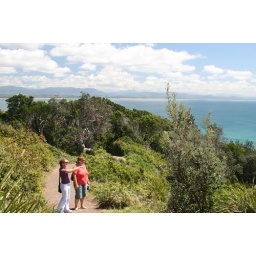
Andrea spies a creature in the water @ Byron Bay